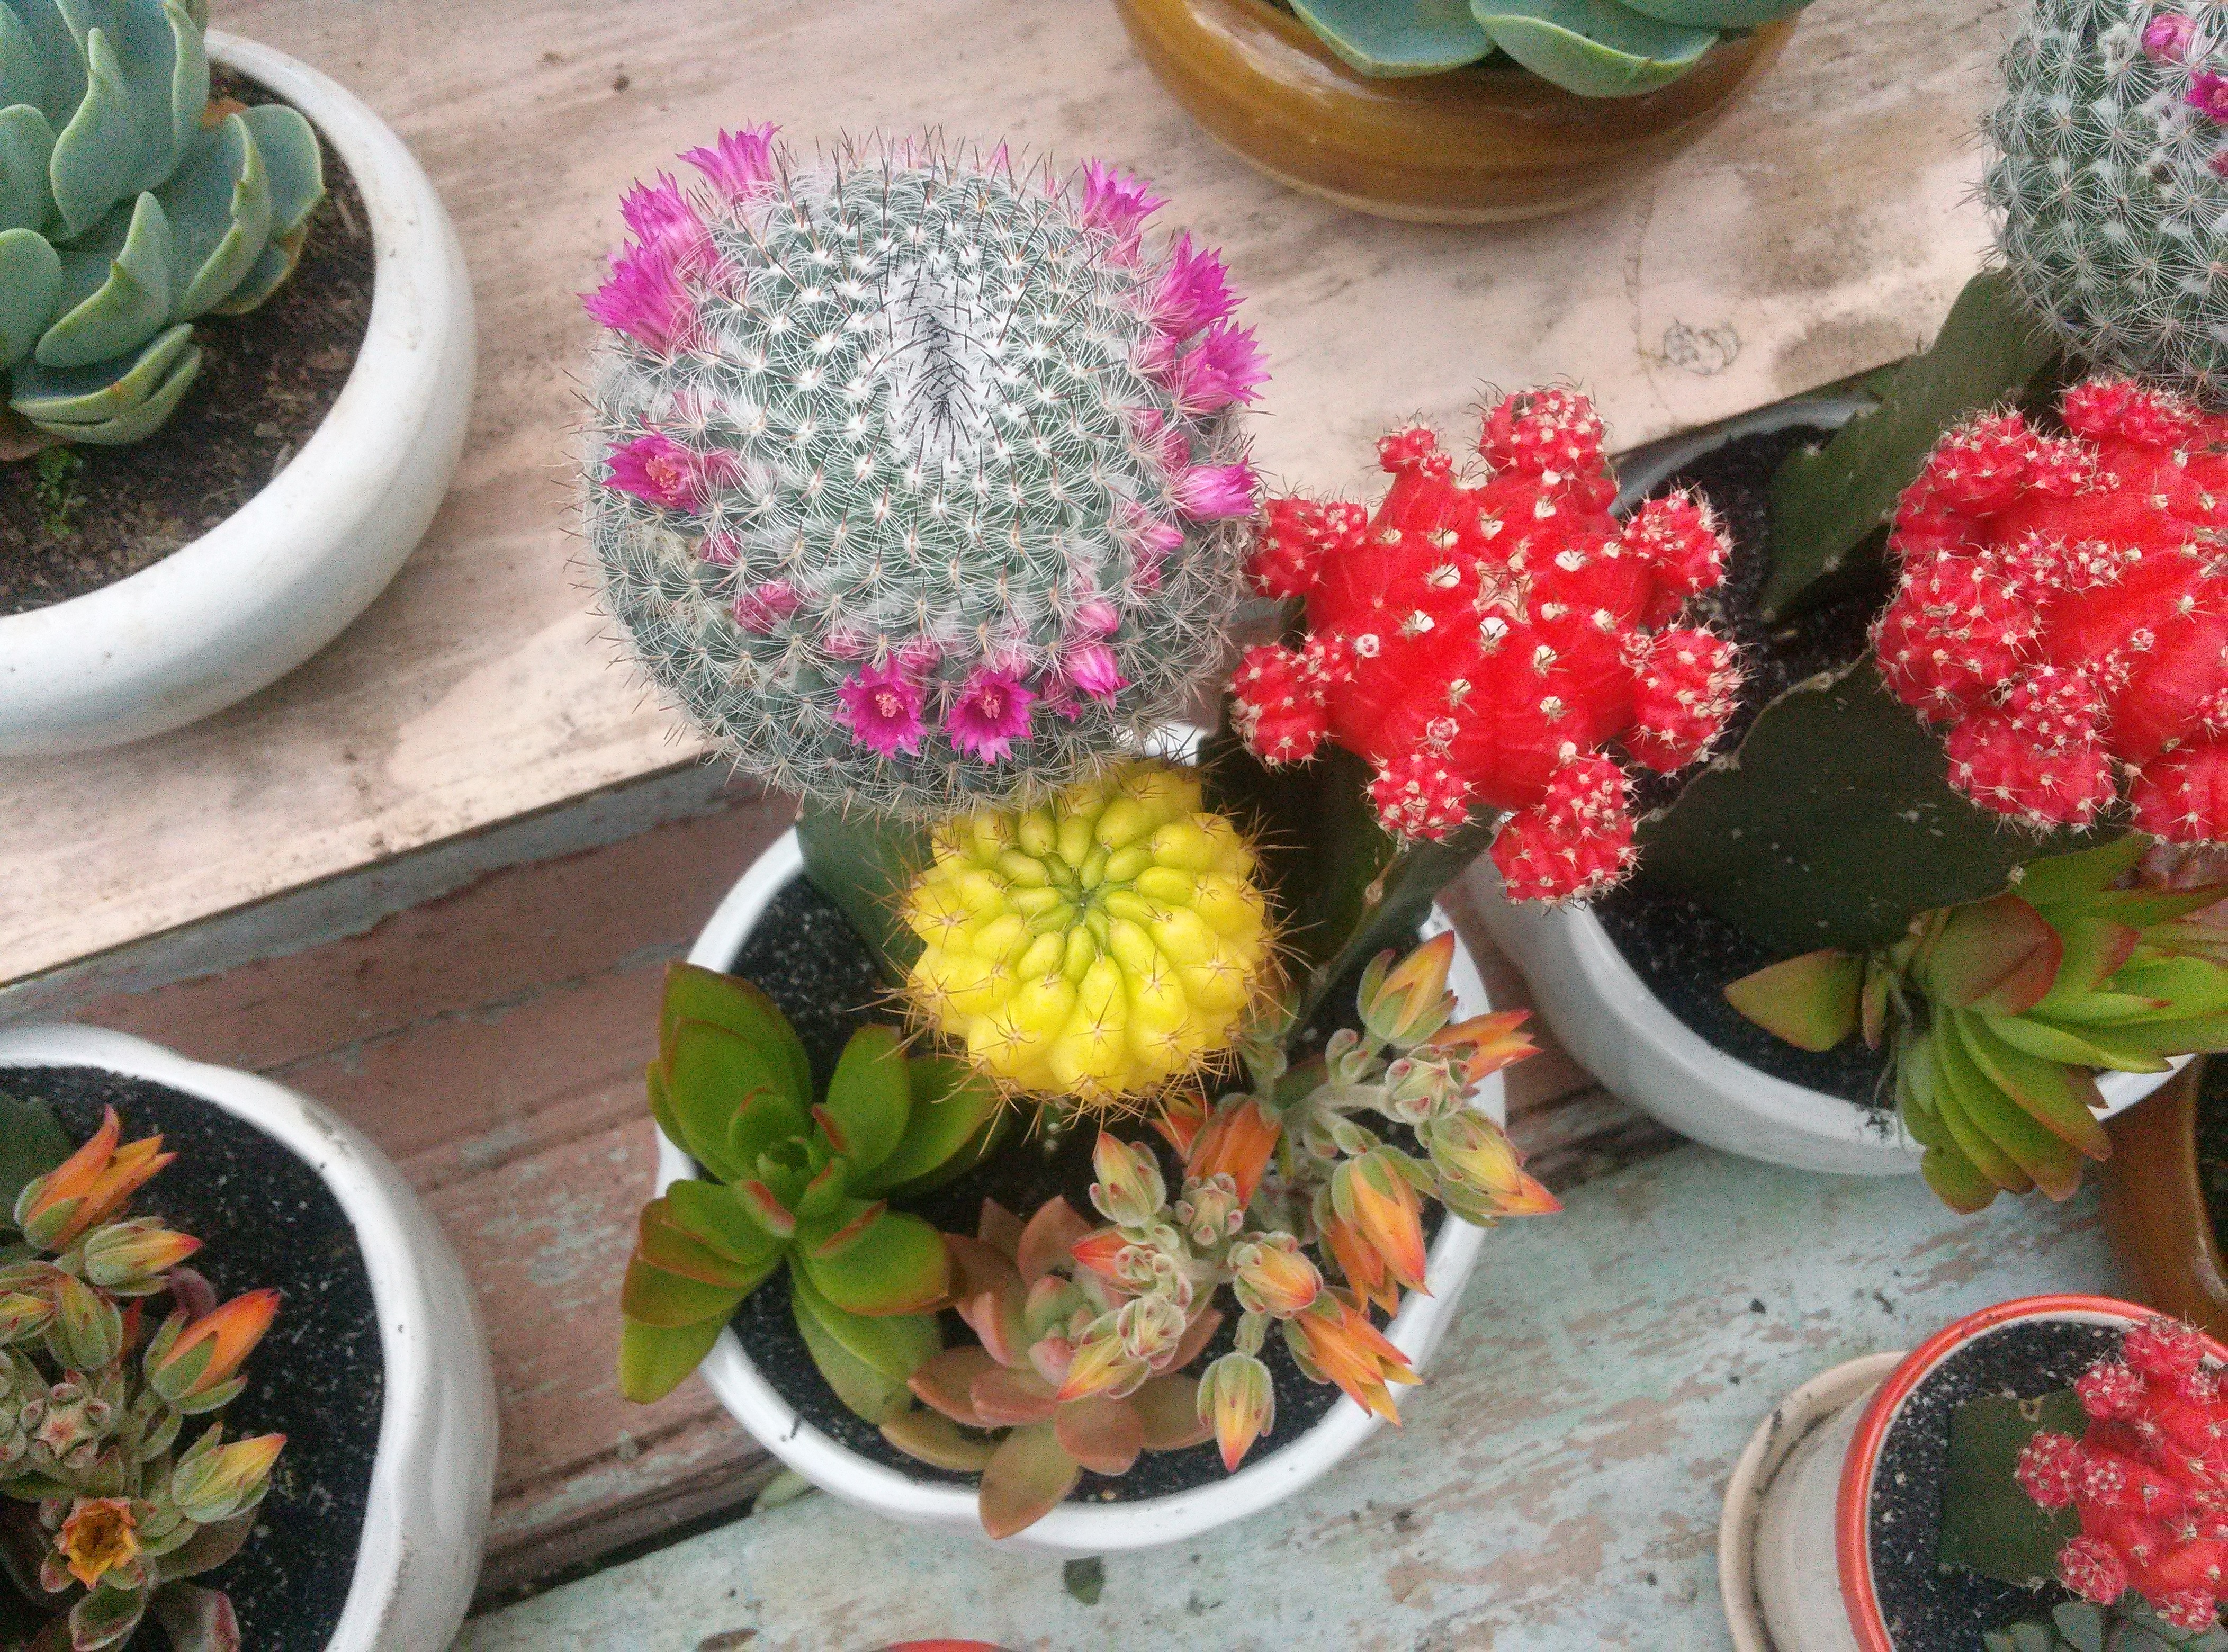
cactus, plant, flower, produce, floristry, flowering plant, daisy family, stone lotus, the birthday cake, dalat, clay pit, floral design, annual plant, land plant, flower arranging